Elspeth Kennedy (sharebroker)

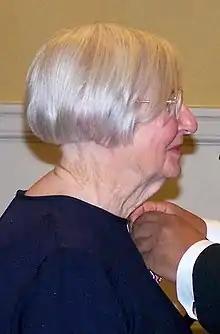
Kennedy in 2009

Elspeth Cantlie Kennedy (born Elsie Cantlie Myron; 3 April 1931 – 8 January 2017) was a New Zealand sharebroker and community leader. She was the first woman in New Zealand to be elected as a member of a metropolitan stock exchange, and the first to run her own broking firm. Kennedy chaired the Nelson Tasman Hospice Trust from 1998 to 2014.